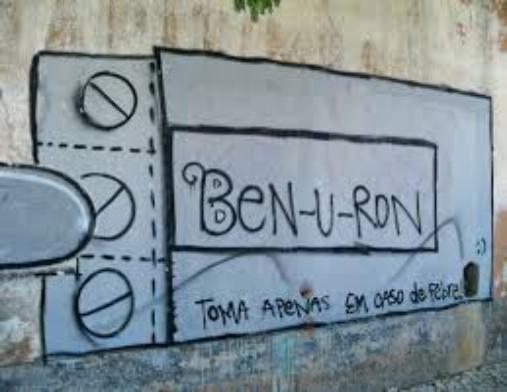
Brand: benuron
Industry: Medical